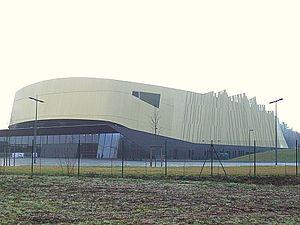
Roanne est une commune française située dans le département de la Loire, en région Auvergne-Rhône-Alpes.